Karl Wilhelm Wutzer

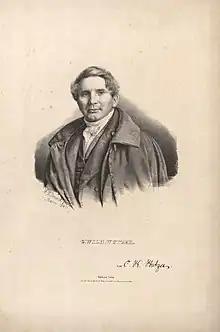
Karl Wilhelm Wutzer

Karl Wilhelm Wutzer (17 March 1789, Berlin – 19 September 1863, Bonn) was a German surgeon.